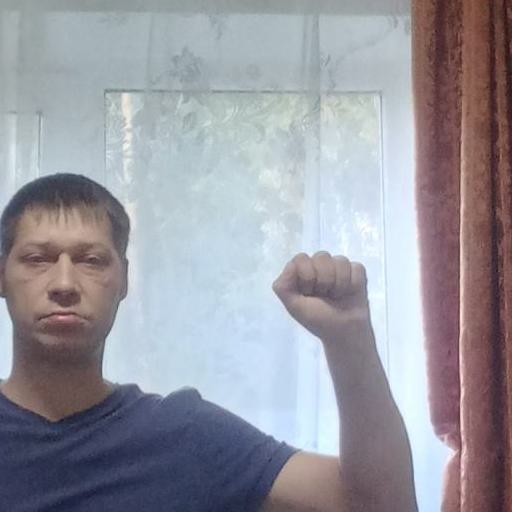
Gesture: fist